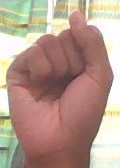
ASL sign: S